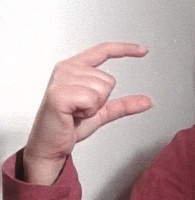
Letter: dal